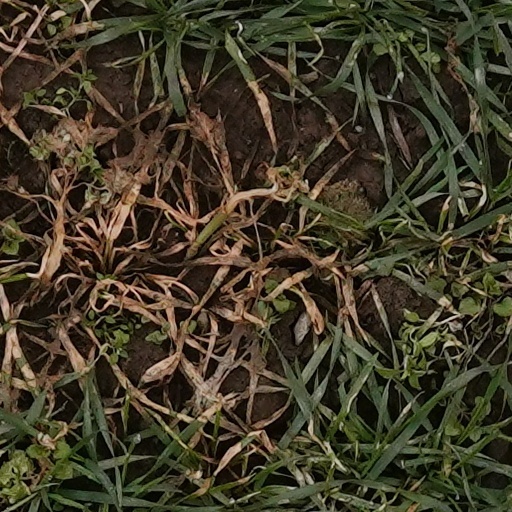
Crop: wheat